Igreja de São Sebastião (Lagos)

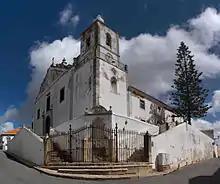
Igreja de San Sebastiao, Lagos, Portugal

Igreja de São Sebastião is a church in Portugal. It is classified as a National Monument.